John Berry (ambassador)

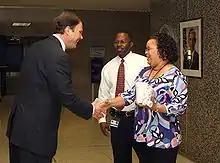
Berry greeting employees at OPM headquarters on his first day as agency director

In 2008, Berry was mentioned as a possible nominee for U.S. Secretary of the Interior, a position obtained by Ken Salazar. President Barack Obama announced his intention to nominate Berry as director of the Office of Personnel Management on March 3, 2009, and did so on March 4. The nomination hearing before the Senate Homeland Security Committee on March 26, 2009, led to expectation of easy confirmation for Berry, despite opposition from conservative activists based on Berry's homosexuality. In the hearing Berry stated he supported any effective employee compensation system, but that the federal government had the obligation to give employees with comparable job performances similar pay and treatment. He pledged to preserve veterans preference and supplement it with training programs to prepare veterans for federal jobs, and promised reviews of proposals to improve the security clearance and hiring processes. Berry emphasized the importance for agencies to use all recruitment tools, citing relocation benefits that could keep agencies competitive with the private sector, and stated he would create a strategic plan and set performance goals for the Office of Personnel Management. Berry had stated support for benefits for same-sex partners of federal employees and a repeal of the Defense of Marriage Act.